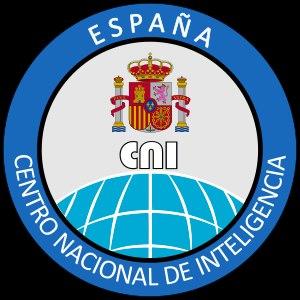
Federico Trillo-Figueroa Martínez-Conde [feðɛˈɾiko tɾiʝo fiɣɛˈɾoa maɾˈtinɛθ kõnde] est un homme d'État espagnol membre du Parti populaire, né le 23 mai 1952 à Carthagène.
José Bono Martínez [ xoˈse ˈβono maɾˈtines] est un homme d'État espagnol membre du Parti socialiste ouvrier espagnol, né le 14 décembre 1950 à Salobre dans la province d'Albacete.